Tammin Sursok

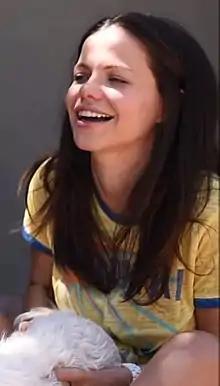
Sursok in 2017

Tammin Sursok (born 19 August 1983) is an Australian and American actress. She is best known for her roles on television as Dani Sutherland on "Home and Away", Colleen Carlton on "The Young and the Restless", and Jenna Marshall on "Pretty Little Liars".